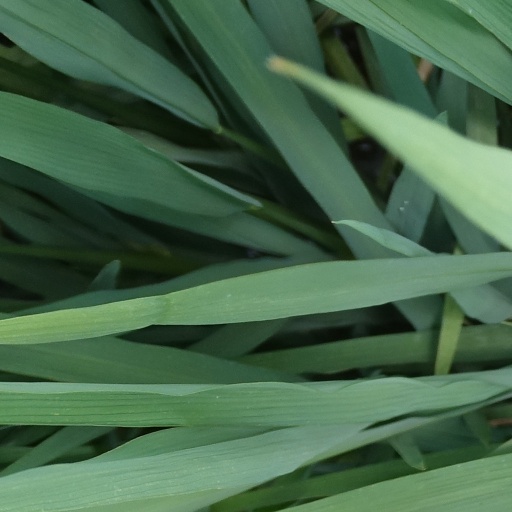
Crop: rice